Blackheath Army

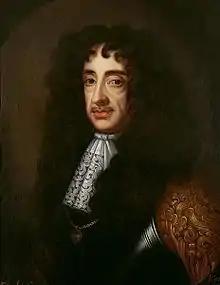
Charles II raised the army as part of the Third Anglo-Dutch War, but the force was disbanded without ever seeing action

The Blackheath Army was a contingent of the English Army assembled at Blackheath in Kent during the summer of 1673. The army consisting of old and newly raised regiments were placed under the command of the French Huguenot Frederick Schomberg. It was intended to use the Blackheath Army to attack the Dutch coastal province of Zealand, as part of the English contribution to the Third Anglo-Dutch War. However the Zealand Expedition was abandoned following the defeat of the Royal Navy at the Battle of Texel (August 1673). The newly raised regiments were disbanded and the army returned to its smaller pre-war size.